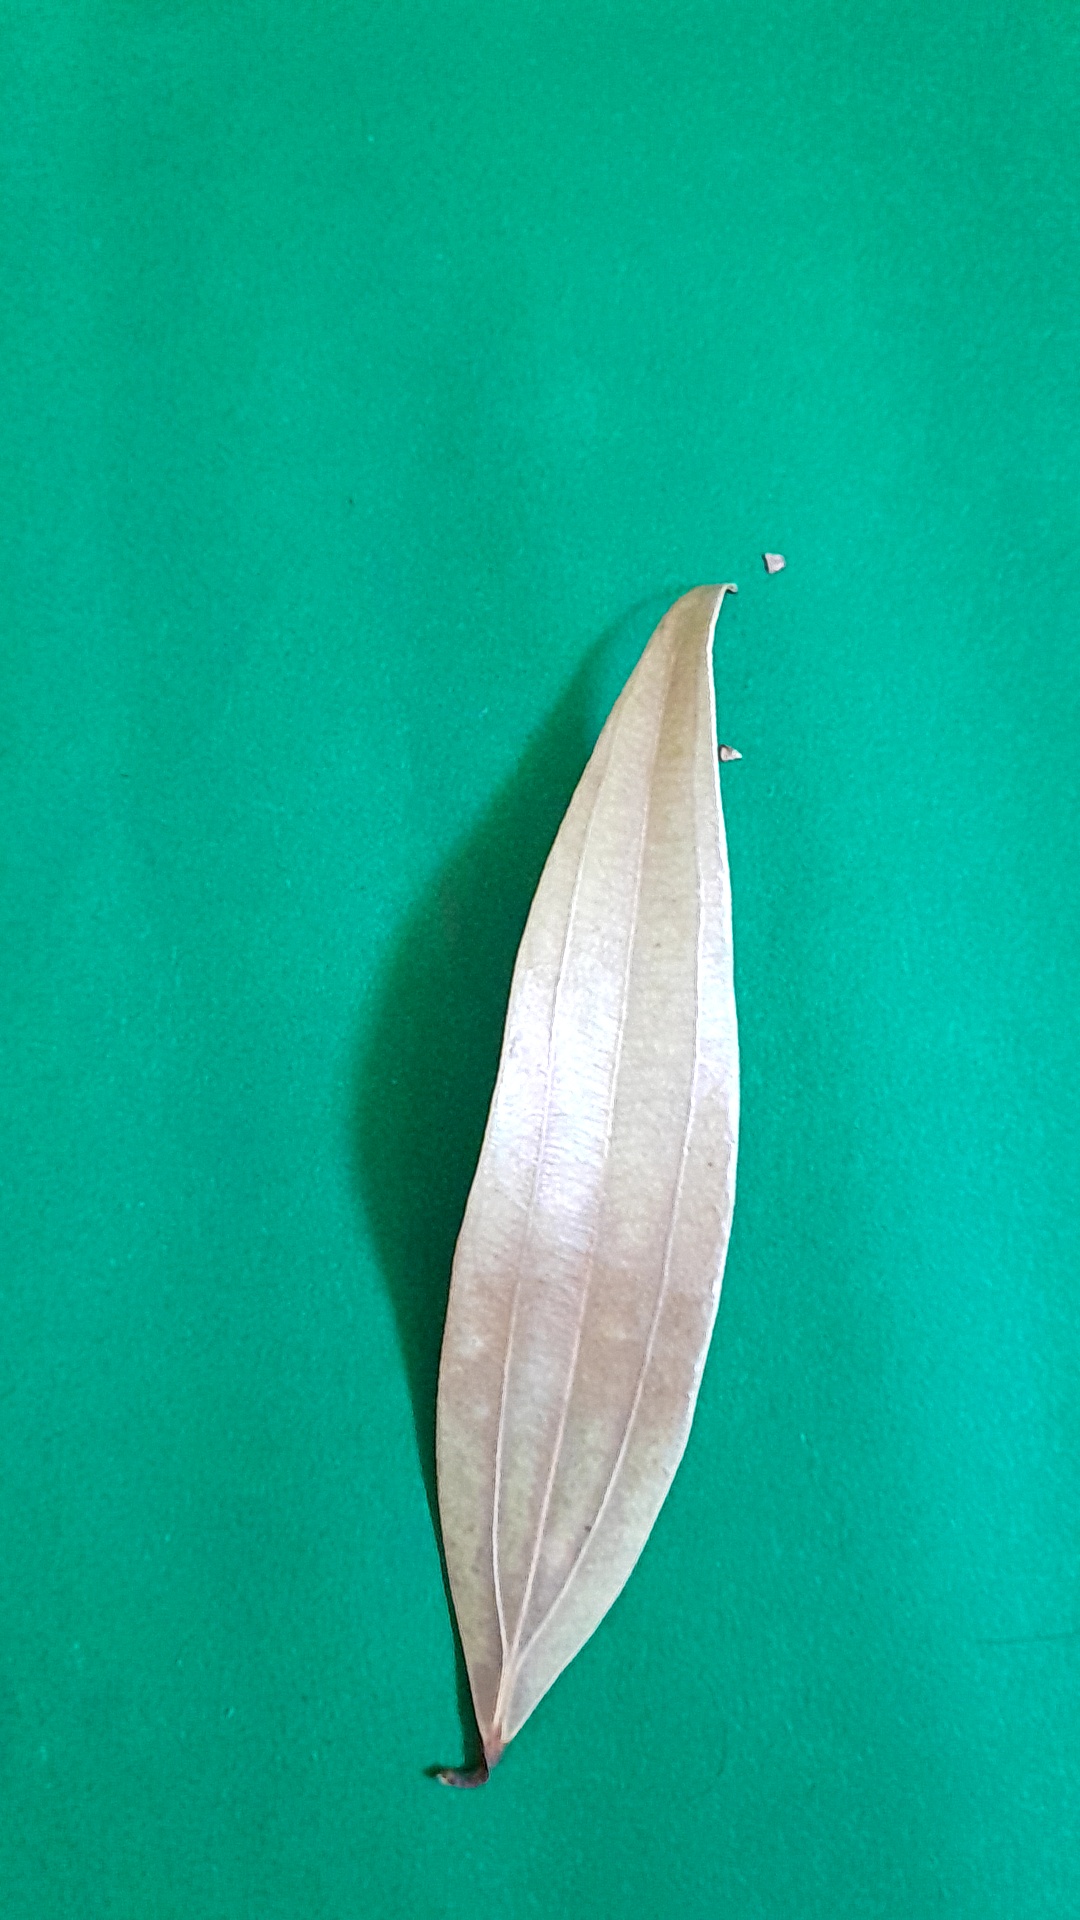
Label: Dry Leaf